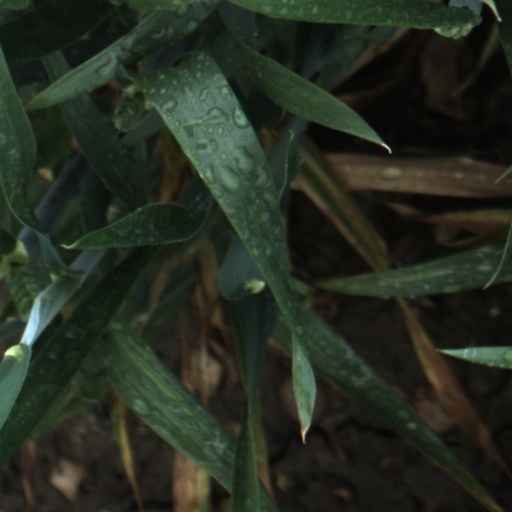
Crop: wheat